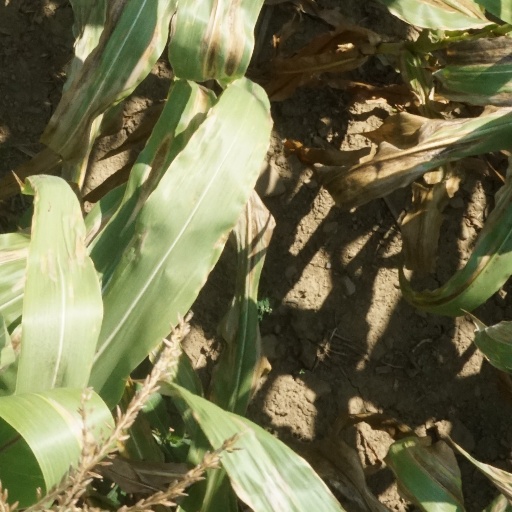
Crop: maize; corn